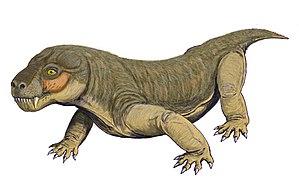
Euchambersia est un genre éteint de thérapside thérocéphales ayant vécu au Permien tardif, il y a environ 255 millions d'années, dans ce qui est aujourd'hui l'Afrique du Sud et dont une seule espèce est connu : Euchambersia mirabilis, nommée par le paléontologue Robert Broom en 1931 à partir d'un crâne manquant aux mâchoires inférieures; un deuxième crâne, appartenant à un individu immature, a ensuite été décrit. C'est un membre de la famille des Akidnognathidae.